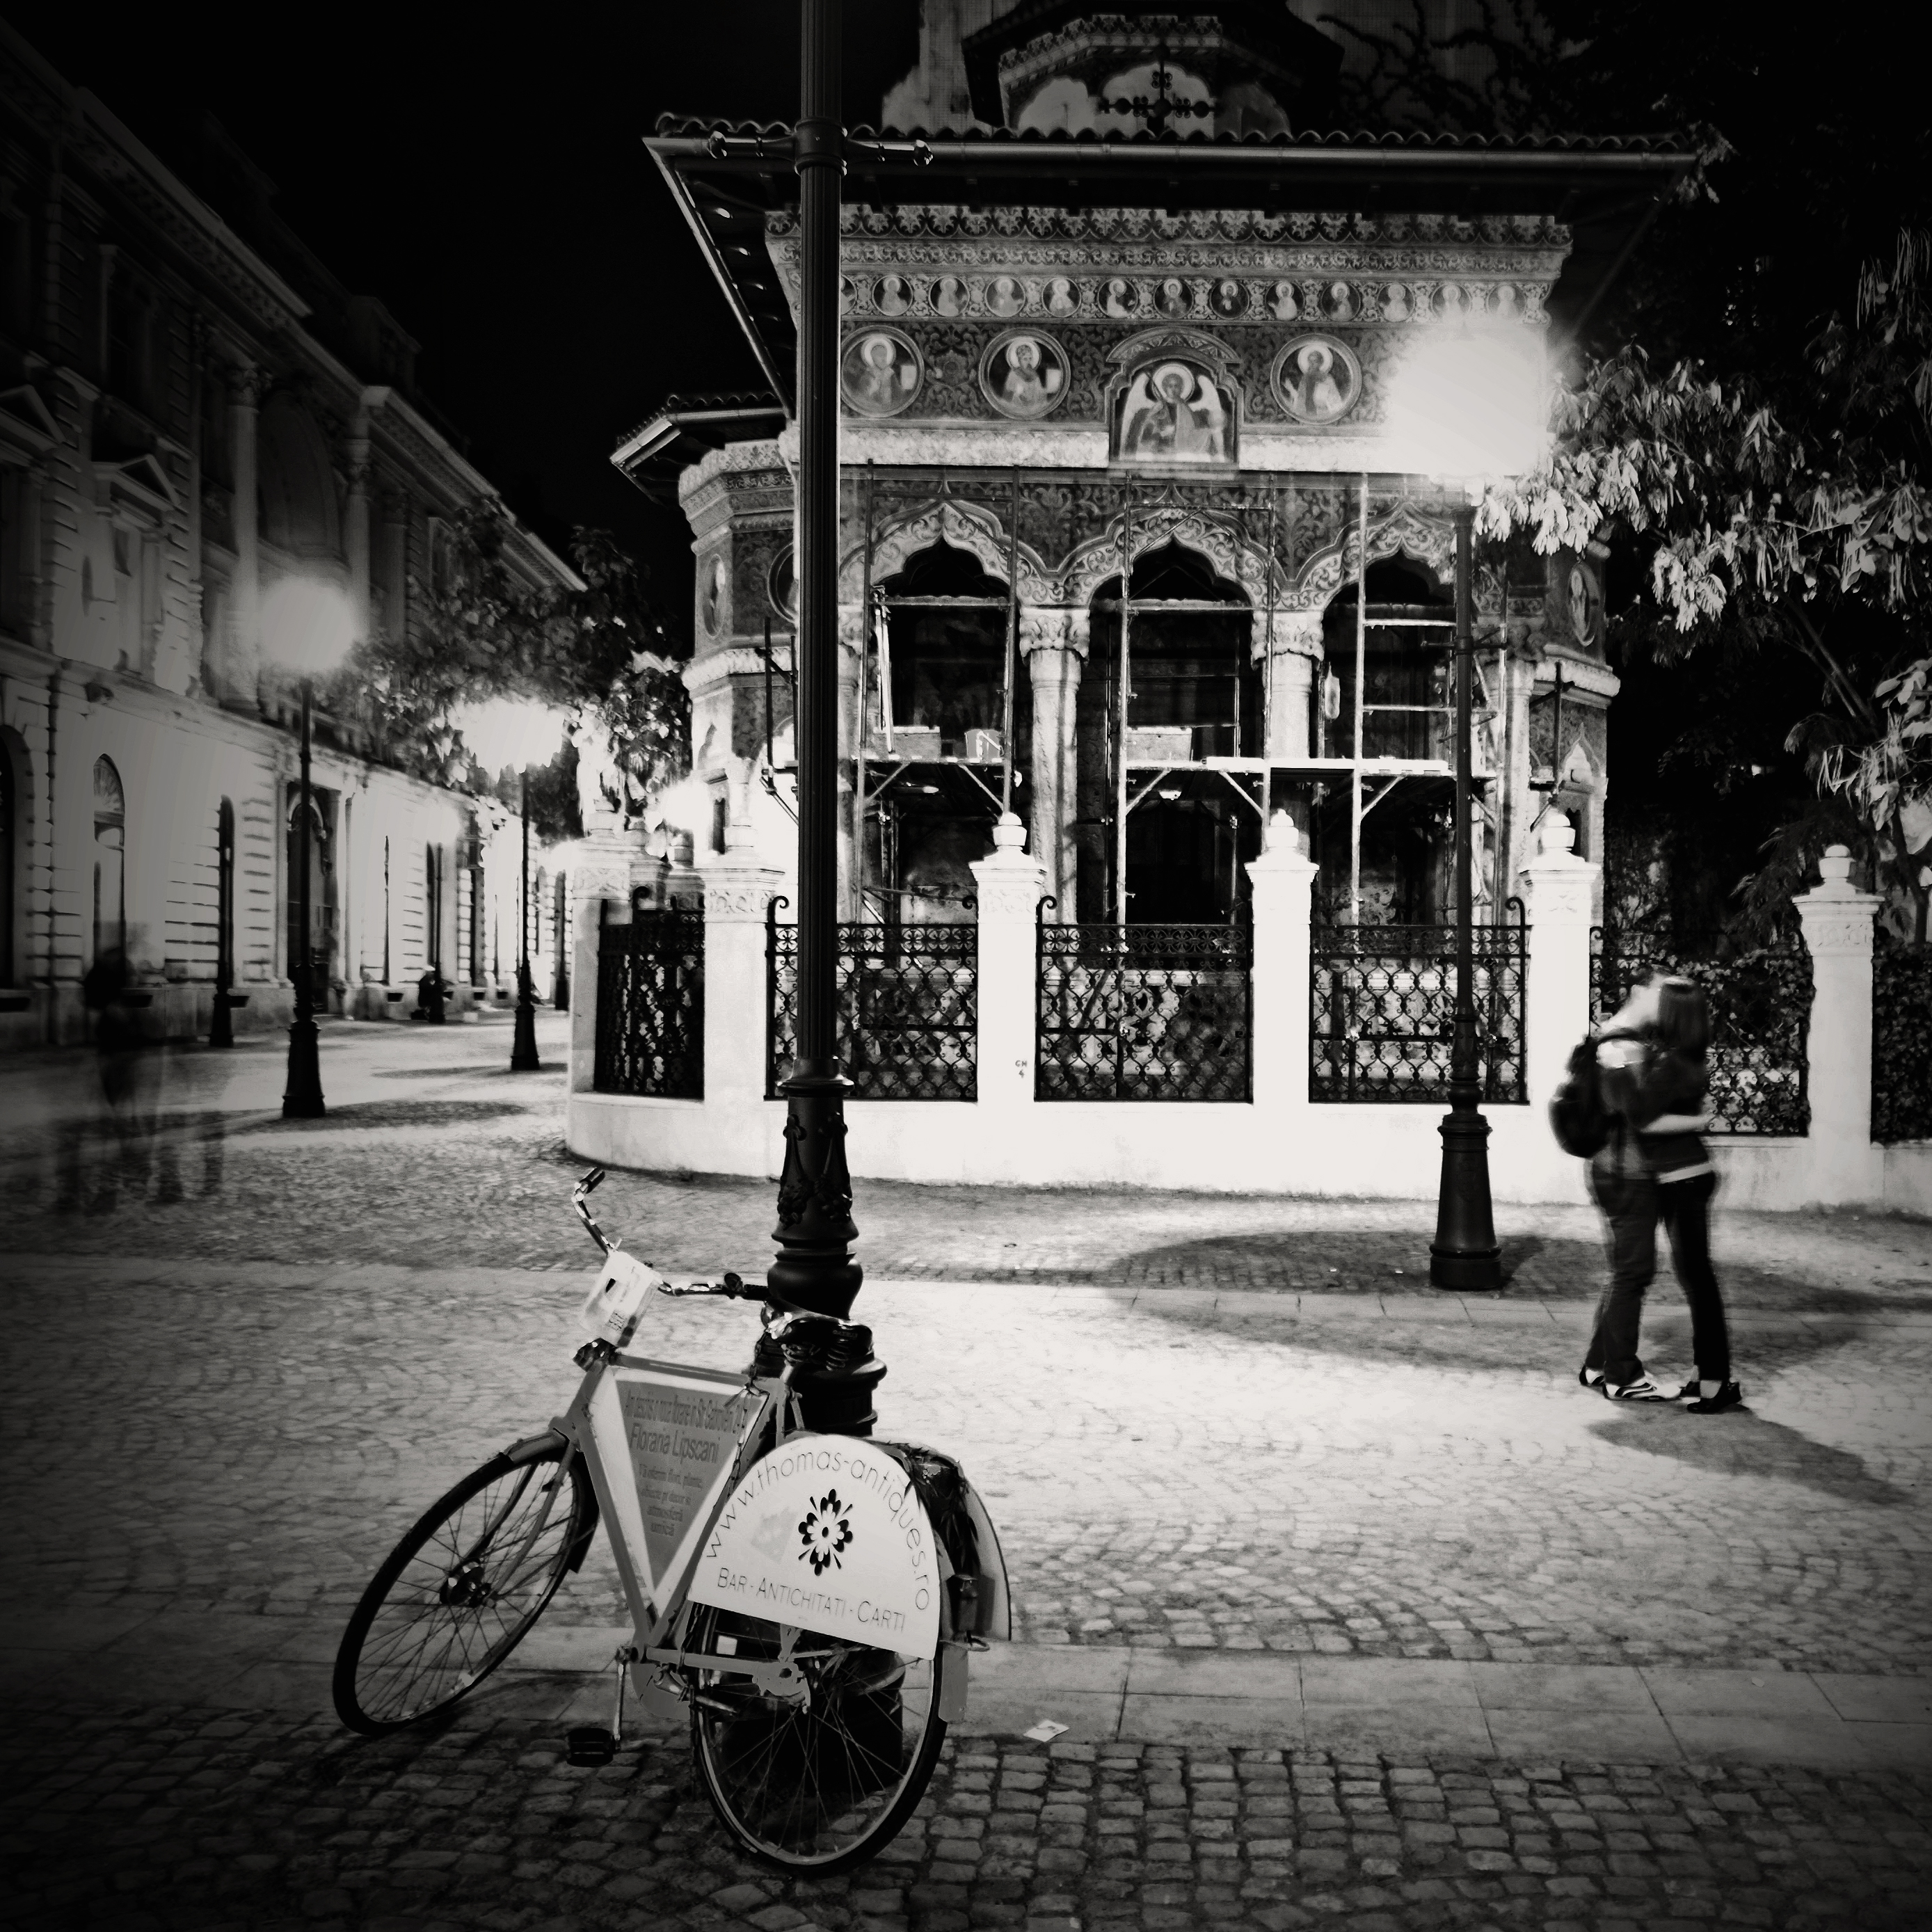
black and white, architecture, road, white, street, night, photography, bicycle, city, urban, advertising, monument, photo, europe, love, vehicle, facade, darkness, church, exterior, cross, black, monochrome, photos, de, infrastructure, monastery, photograph, snapshot, bicicleta, fotografie, christianity, romana, image, orthodox, eastern, shape, strada, romania, thekiss, bucharest, roumanie, convent, bor, biserica, arhitectura, orthodoxy, romanian, ortodoxa, patrimoniu, ortodox, manastirea, manastire, cladire, pridvor, bucuresti, fatada, centrulvechi, lipscani, portic, stavro, stavropoleos, oras, brancovenesc, 1724, lmibiima1946401, pupici, publicitate, sarutul, thomasantiques, urban area, monochrome photography, film noir